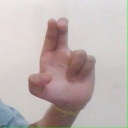
अक्षर: आ